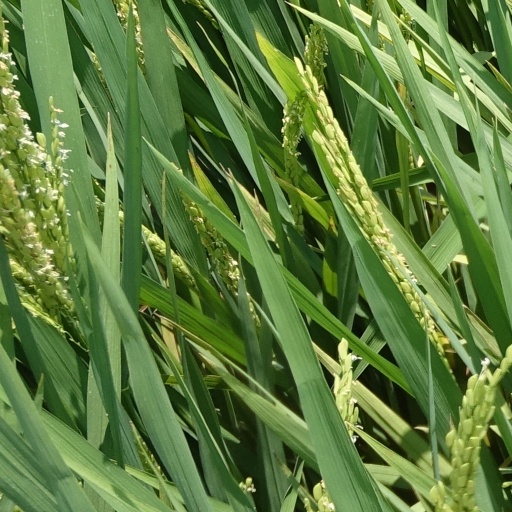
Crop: rice